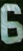
Number: 6